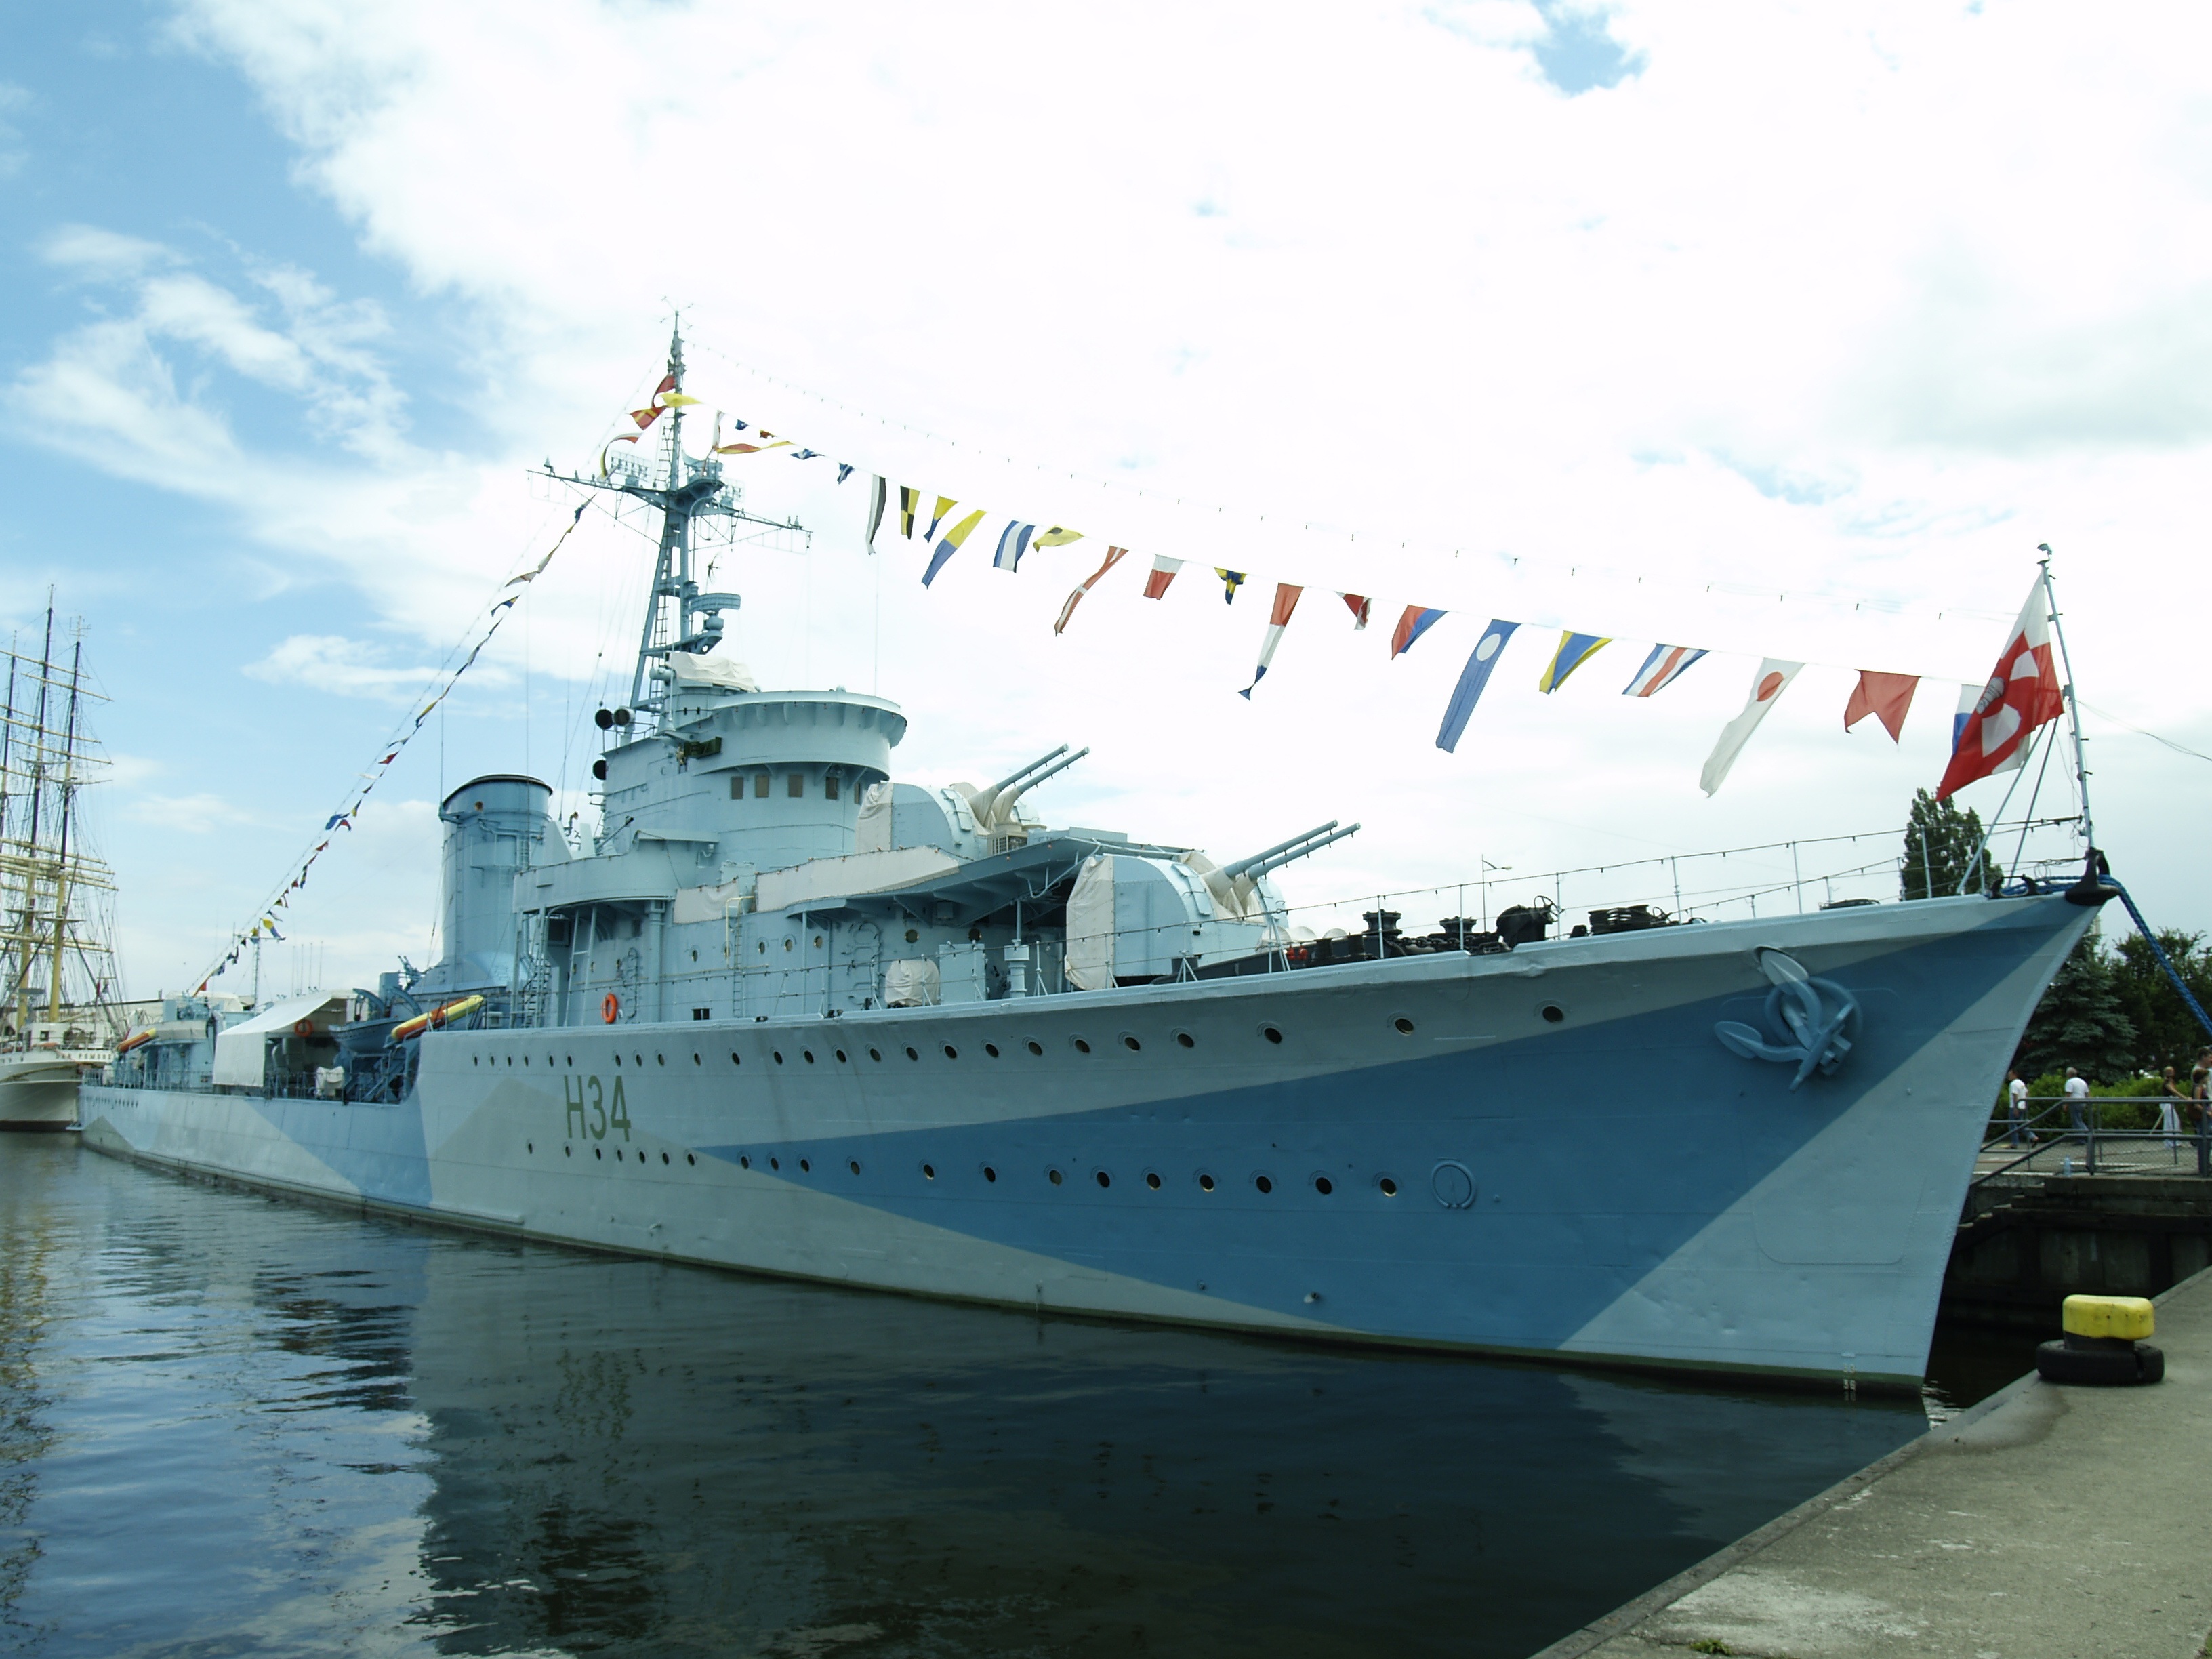
sea, boat, ship, vehicle, port, motorboat, poland, watercraft, warship, frigate, gdynia, fishing vessel, passenger ship, corp, fishing trawler, patrol boat, naval ship